11th Airmobile Brigade (Netherlands)

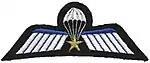
Dutch Para Wing A

An infantry battalion consists of a headquarters, three line companies and a patrol company. The infantry has a wide variety of means to performs its tasks and carries enough equipment in its backpacks to fight in the field for 72 hours. Since 2019, the 11th Infantry Battalion is airborne designated and all companies are airborne qualified. Moreover, the 12th Infantry Battalion has restructured the C and D Companies into designated SOF Support Companies. All infantry battalions are still required to perform air assault tasks on battalion and brigade level.